Nysa on the Maeander

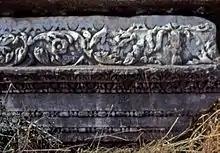
Architrave fragment from the Bouleuterion of Nysa

There are important ruins on the site from the Hellenistic, Roman, and Byzantine periods. The well-preserved theatre, built during the Roman Imperial period, is famous for its friezes depicting the life of Dionysus, god of the grape harvest, winemaking and wine. It has a capacity 12,000 people. The library dating from the 2nd century A.D. is considered to be Turkey's second-best preserved ancient library structure after the "Celsus Library" of Ephesus. The stadium of Nysa, which suffered from floods and is therefore partially damaged, has a capacity of 30,000 people. The bouleuterion (municipal senate), later adapted as an odeon, with 12 rows of seats, offers room for up to 600-700 people. Other significant structures include the agora, gymnasion and the Roman baths. The 100 m long Nysa Bridge, a tunnel-like substructure, was the second largest of its kind in antiquity.